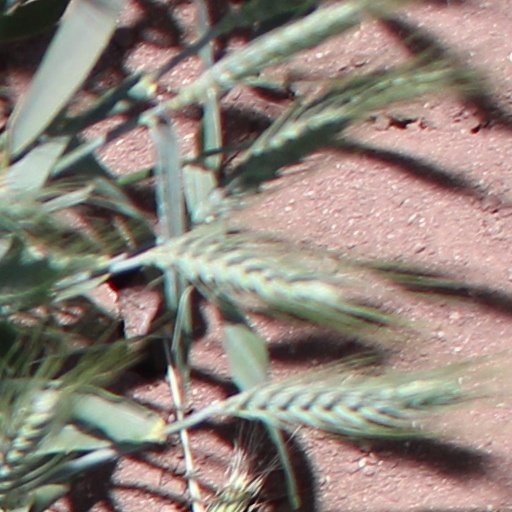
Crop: wheat